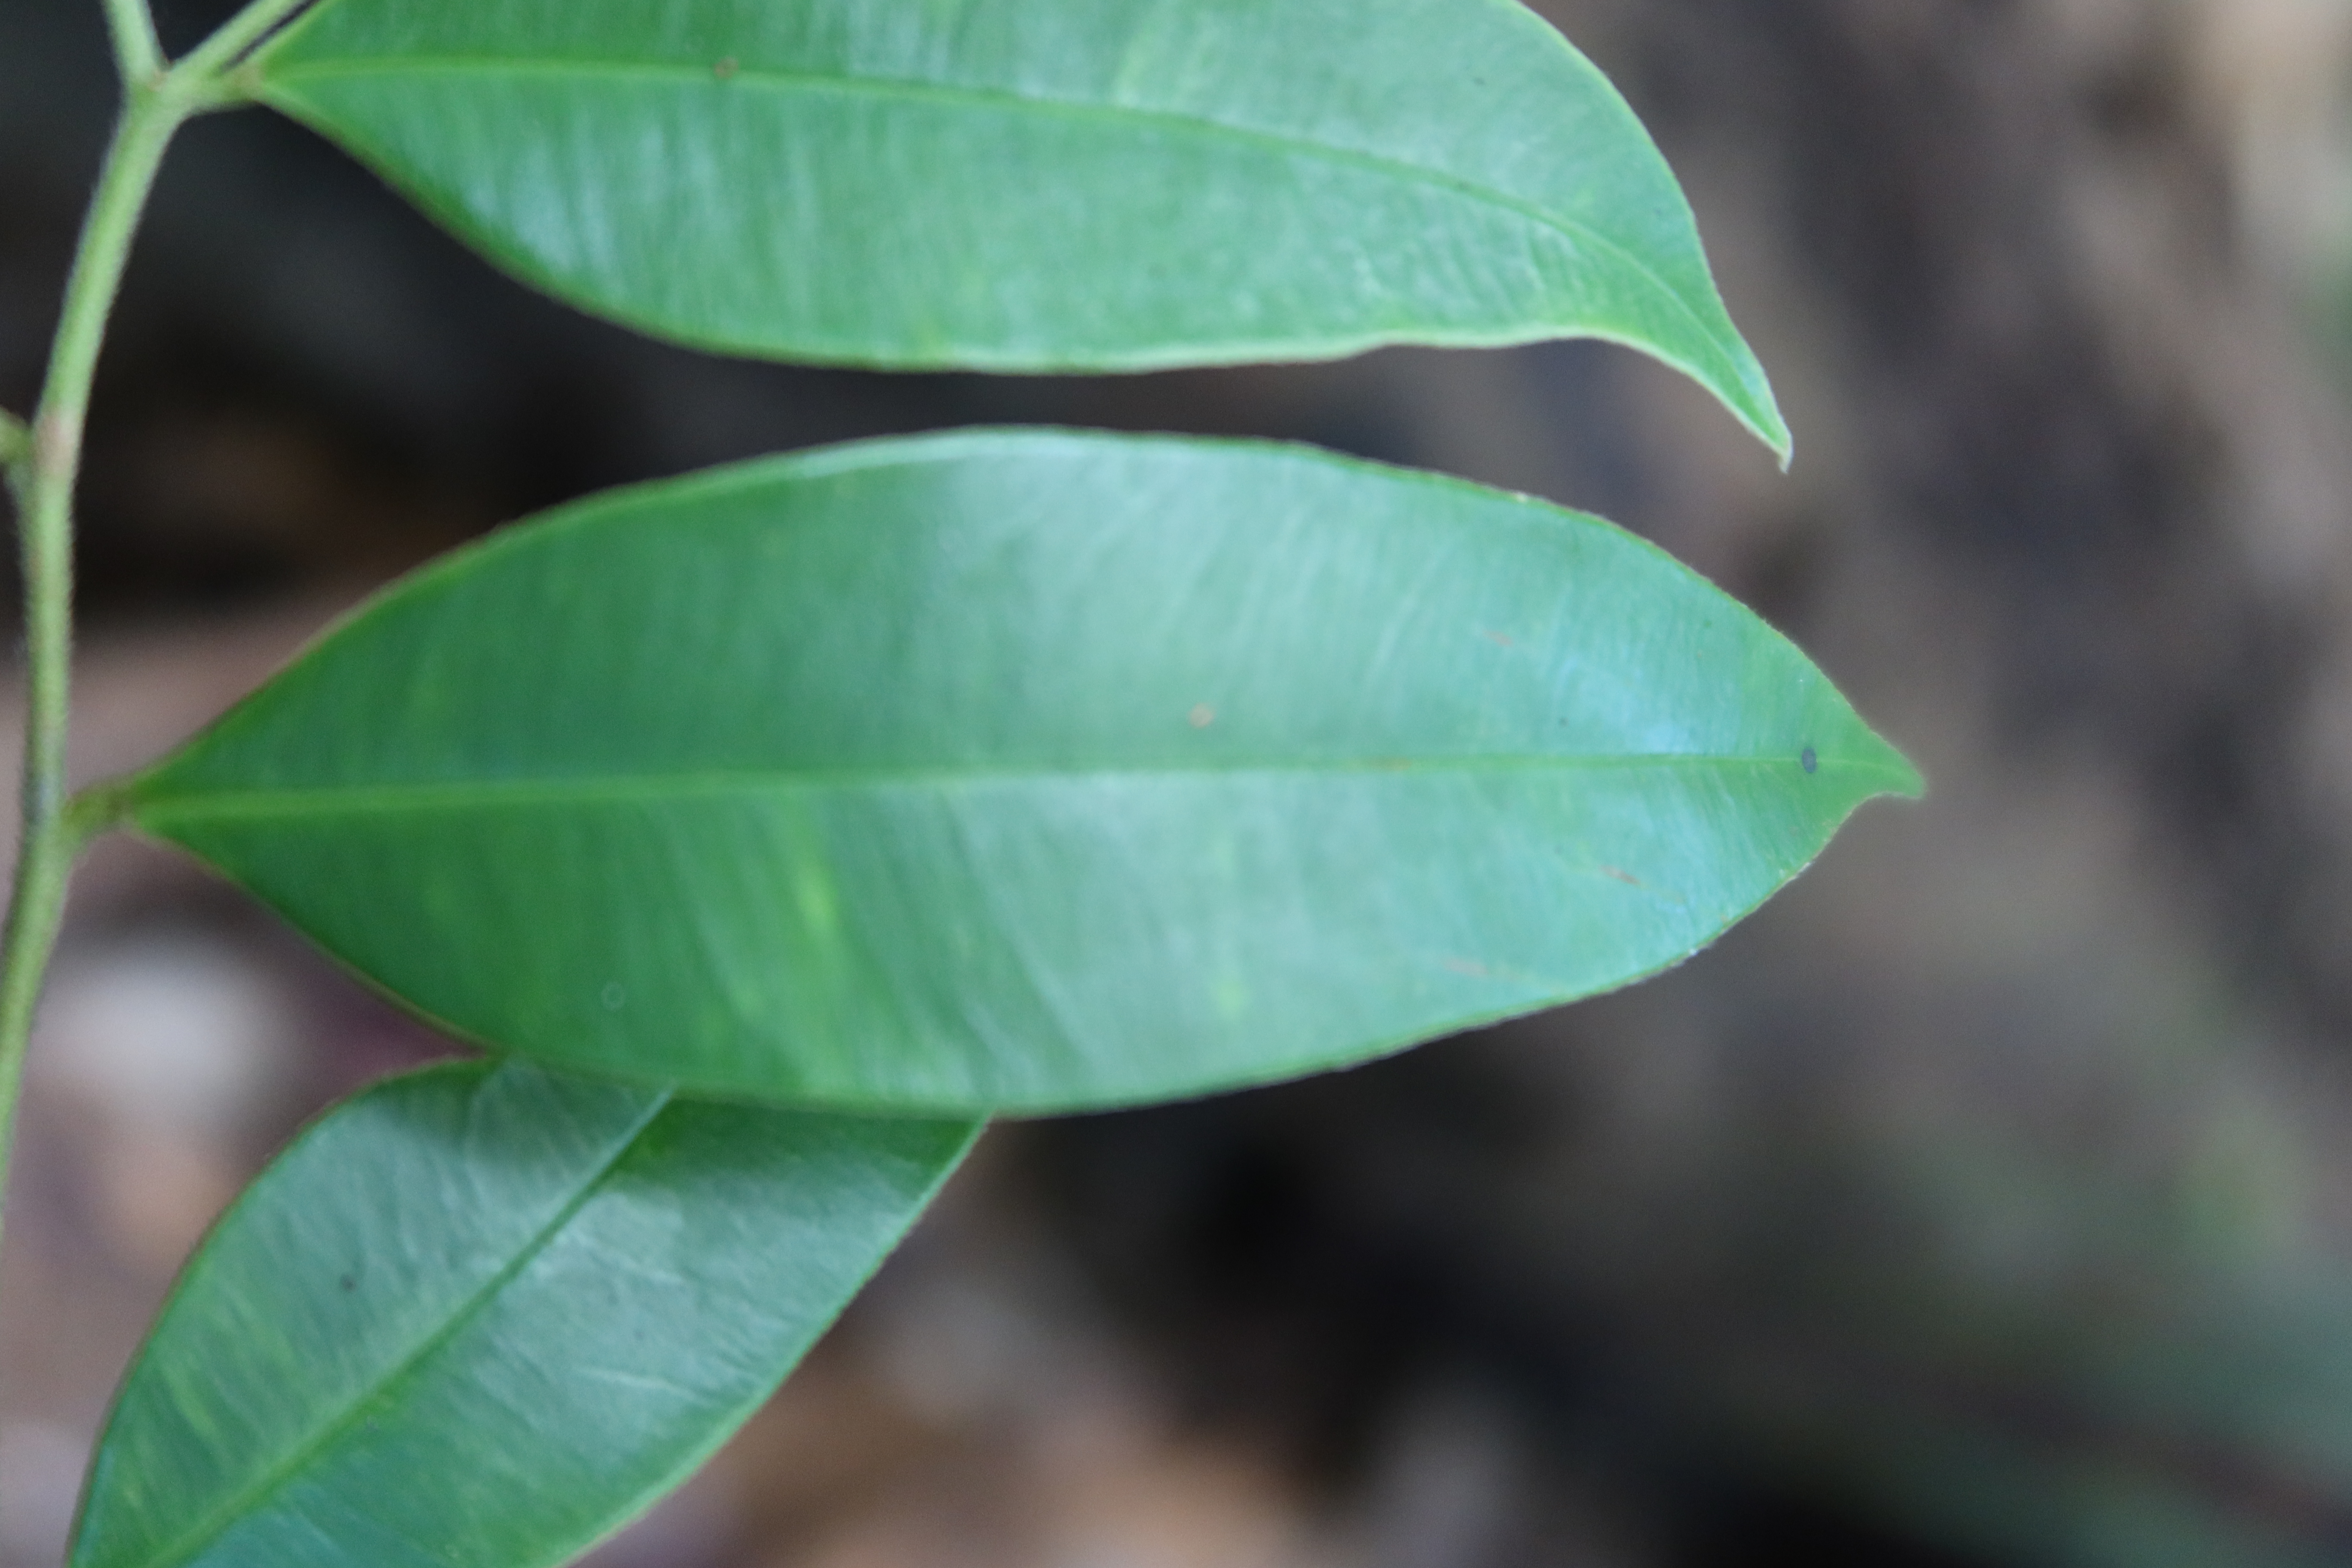
Label: Healthy